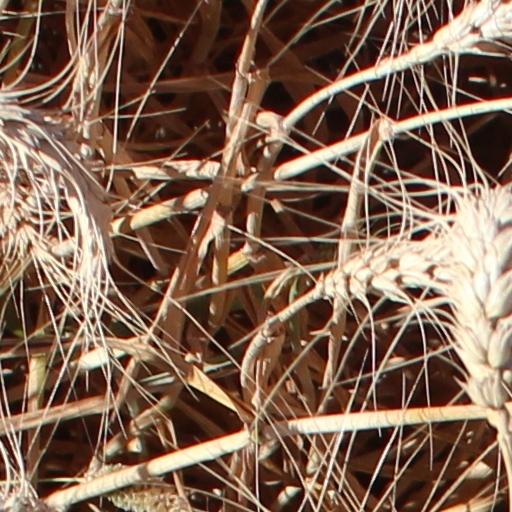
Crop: wheat